Typhoon Sarika

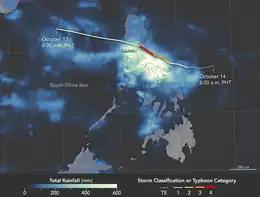
Satellite estimate of rainfall totals over the Philippines from October 14 to 17

The adverse weather conditions necessitated several land and sea rescues. In the waters off Catbalogan, Samar, strong winds and large waves capsized a service vessel carrying eleven people on October 14, and partially sank another boat carrying five people on October 15. Everyone on board the two vessels was brought to safety. A group of 16 mountaineers stranded on Mount Pulag were rescued on October 16. Another 100 mountaineers were rescued in the vicinity of Mount Tarak, near Mariveles, Bataan. Three people were rescued from a flash flood in San Andres, Quezon. Search and rescue teams rescued 100 families in Lagonoy, Camarines Sur. According to the NDRRMC, no fatalities occurred in relation to Sarika in the Philippines.